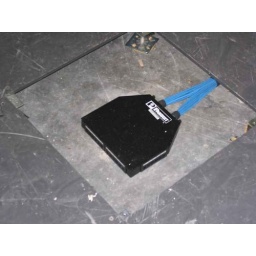
An example of the many zone boxes being laid under the floor for network, video, and phone cabling.